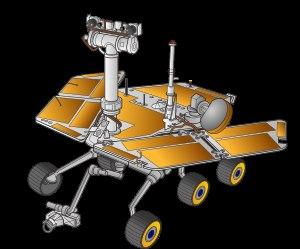
Mars Exploration Rover est une mission double de la NASA lancée en 2003 et composée de deux robots mobiles ayant pour objectif d'étudier la géologie de la planète Mars et en particulier le rôle joué par l'eau dans l'histoire de la planète. Les deux robots ont été lancés au début de l'été 2003 et se sont posés en janvier 2004 sur deux sites martiens susceptibles d'avoir conservé des traces de l'action de l'eau dans leur sol. Chaque rover ou astromobile, piloté par un opérateur depuis la Terre, a alors entamé un périple en utilisant une batterie d'instruments embarqués pour analyser les roches les plus intéressantes :
Spirit, alias MER-A, est l'un des deux astromobiles de la mission Mars Exploration Rover de l'agence spatiale américaine, la NASA, lancé vers la planète Mars en 2003. L'engin qui s'est posé sur Mars le 4 janvier 2004 dans le cratère Goussev avait pour but d'étudier la géologie de Mars et de déterminer en particulier le rôle joué par l'eau dans l'histoire de la planète. Sa mission qui devait durer 90 jours s'est achevée officiellement en mars 2010. Cette durée de vie lui a permis de parcourir 7,73 km) et de largement dépasser les objectifs scientifiques assignés.